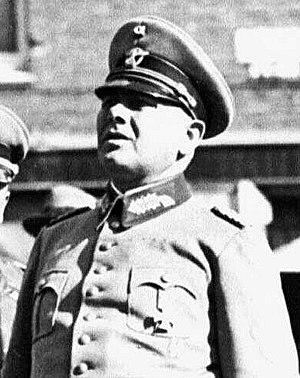
Otto Schumann est un général allemand de la Seconde Guerre mondiale. SS-Gruppenführer et Generalleutnant der Polizei, il fut Höherer der SS und Polizeiführer à Stettin, La Haye, Münster et Vienne entre 1940 et 1945.